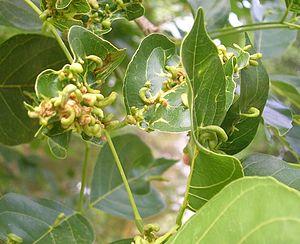
Pongamia est un genre botanique de la famille des Fabaceae. Il semble que ce genre devienne caduc. Ses espèces ont été reclassées dans d'autres genres, principalement dans le genre Millettia mais aussi dans le genre Callerya.